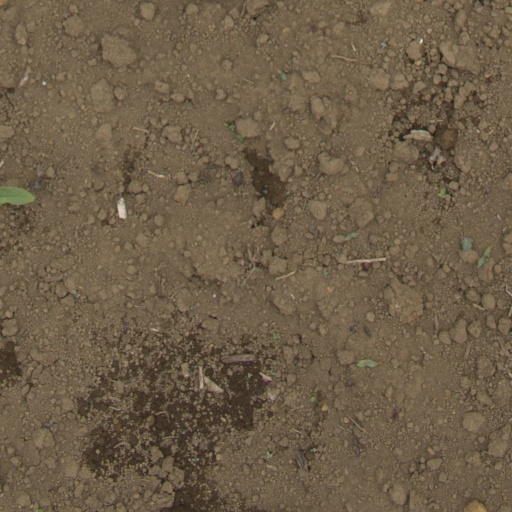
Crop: Jerusalem artichoke